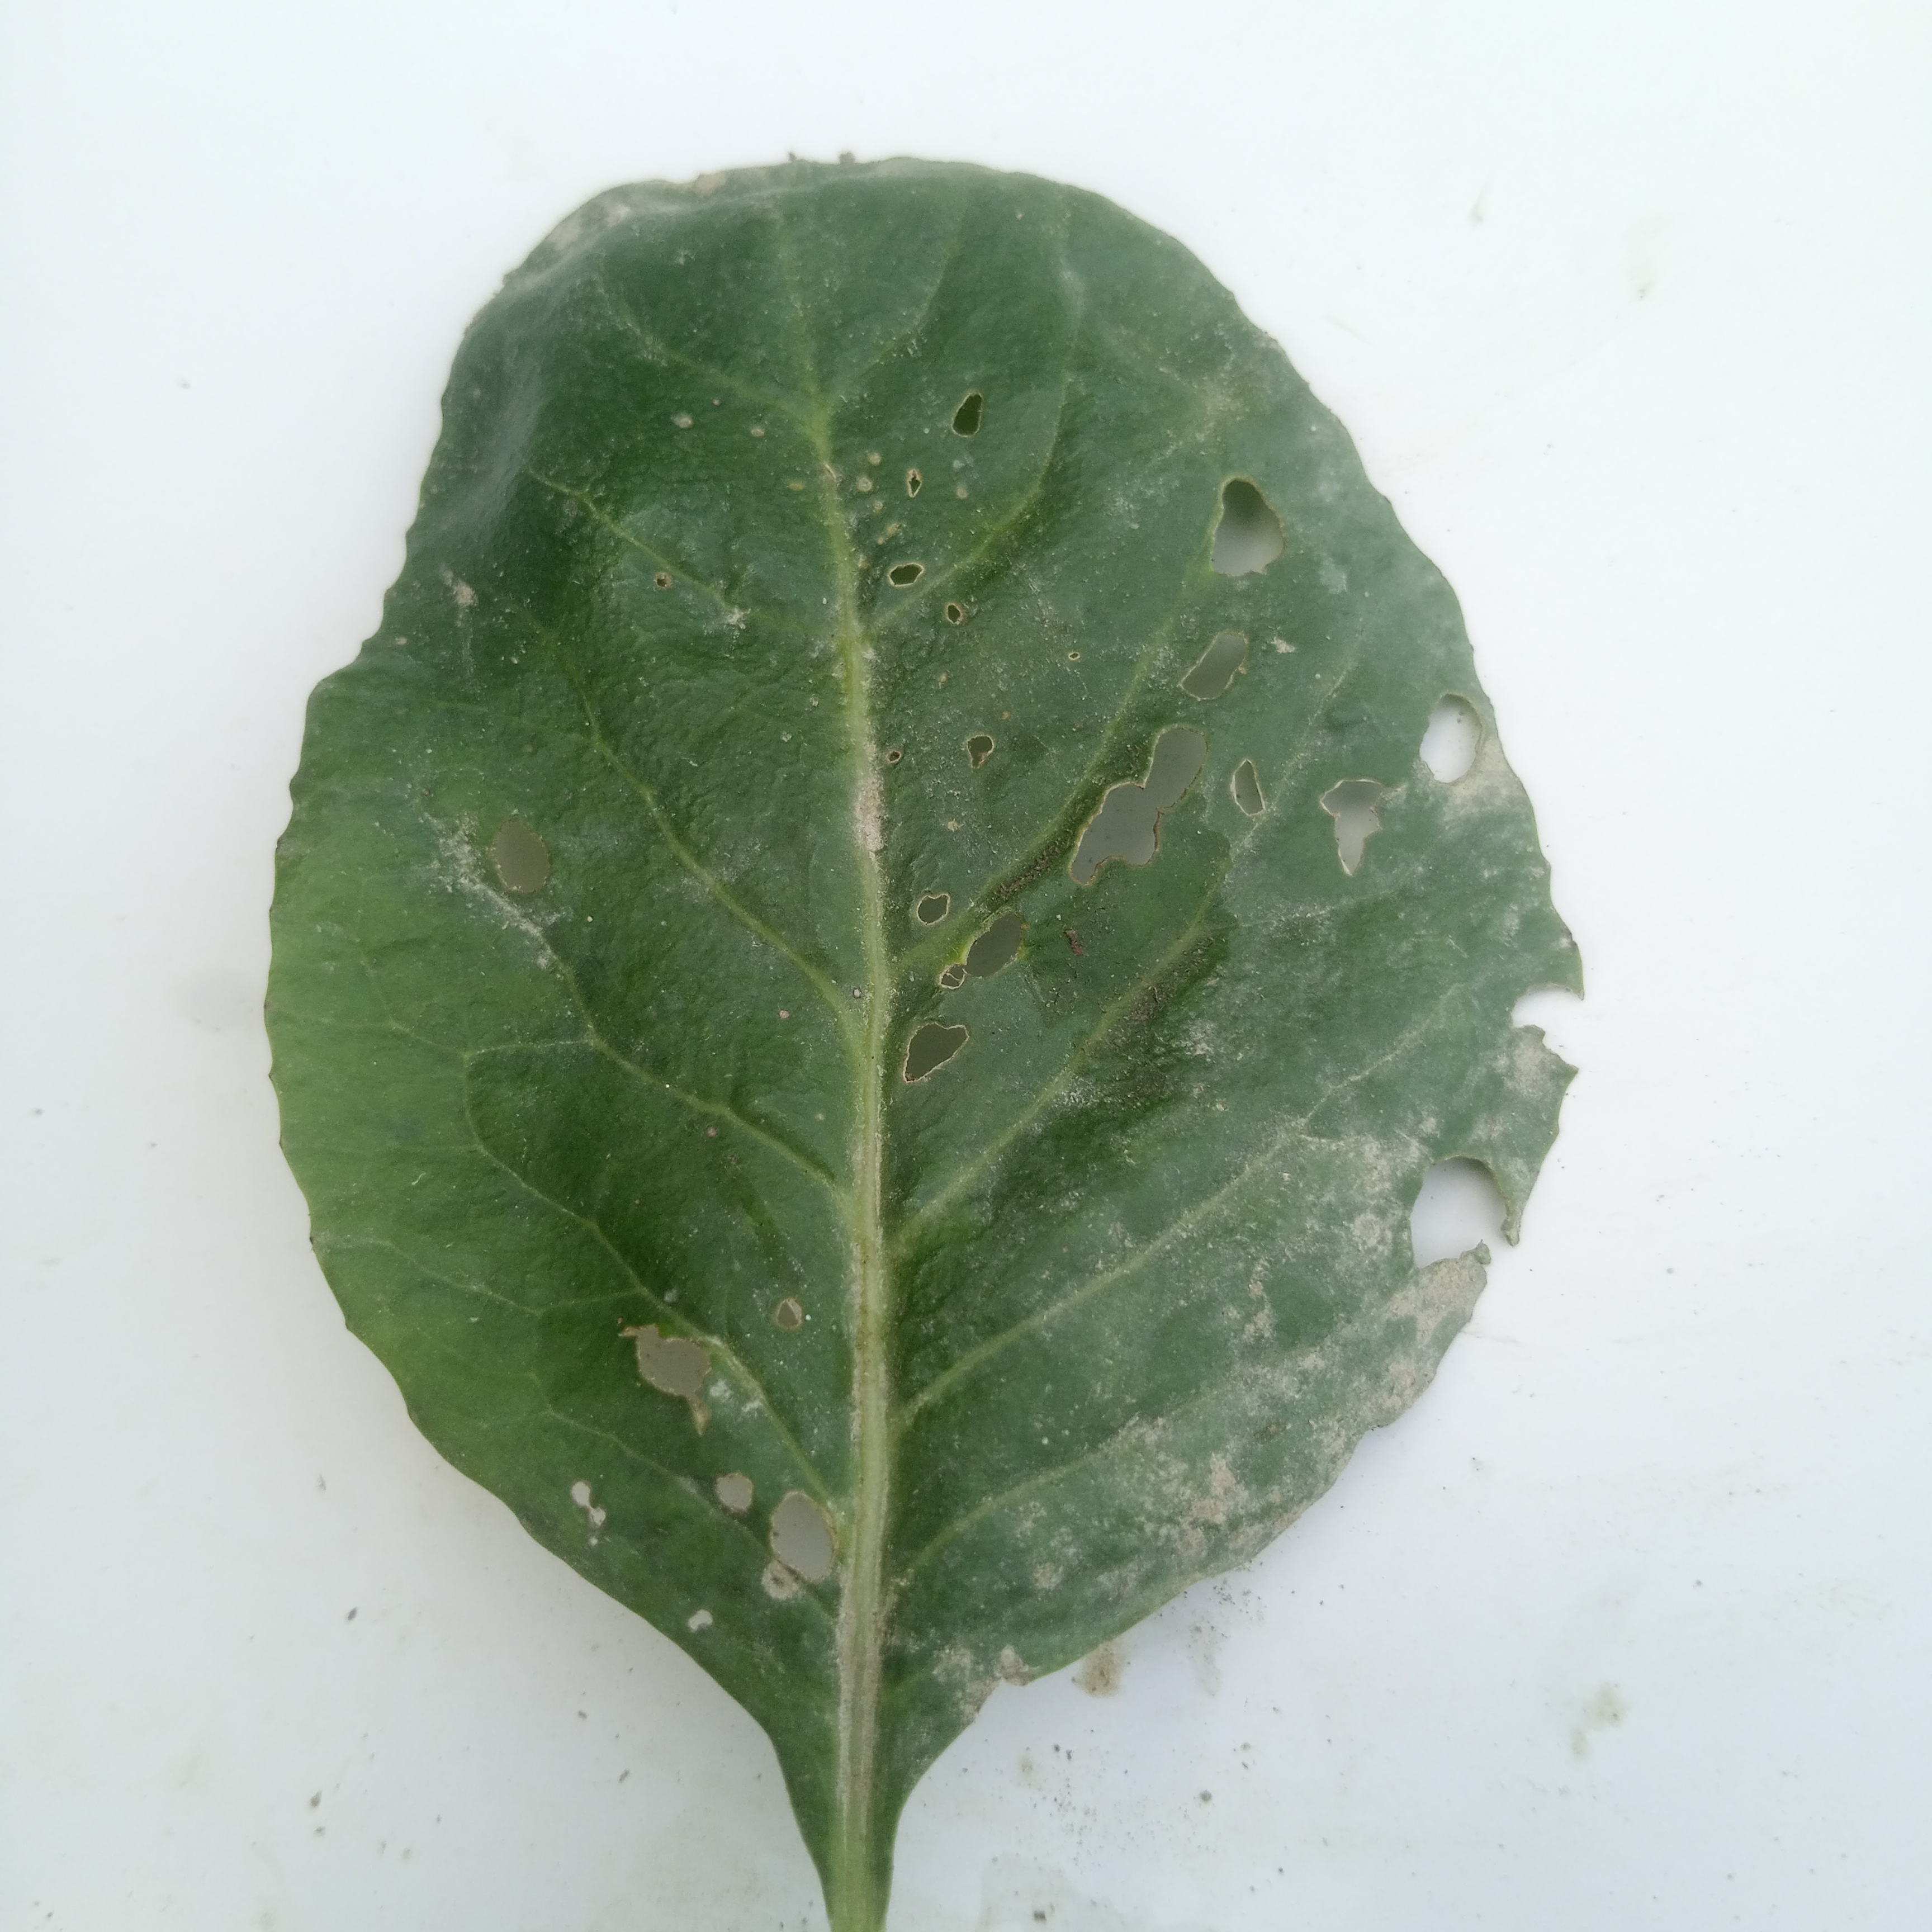
Label: Insect Hole